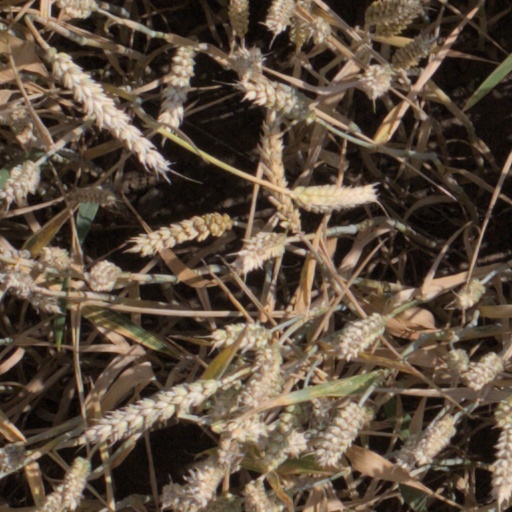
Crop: wheat